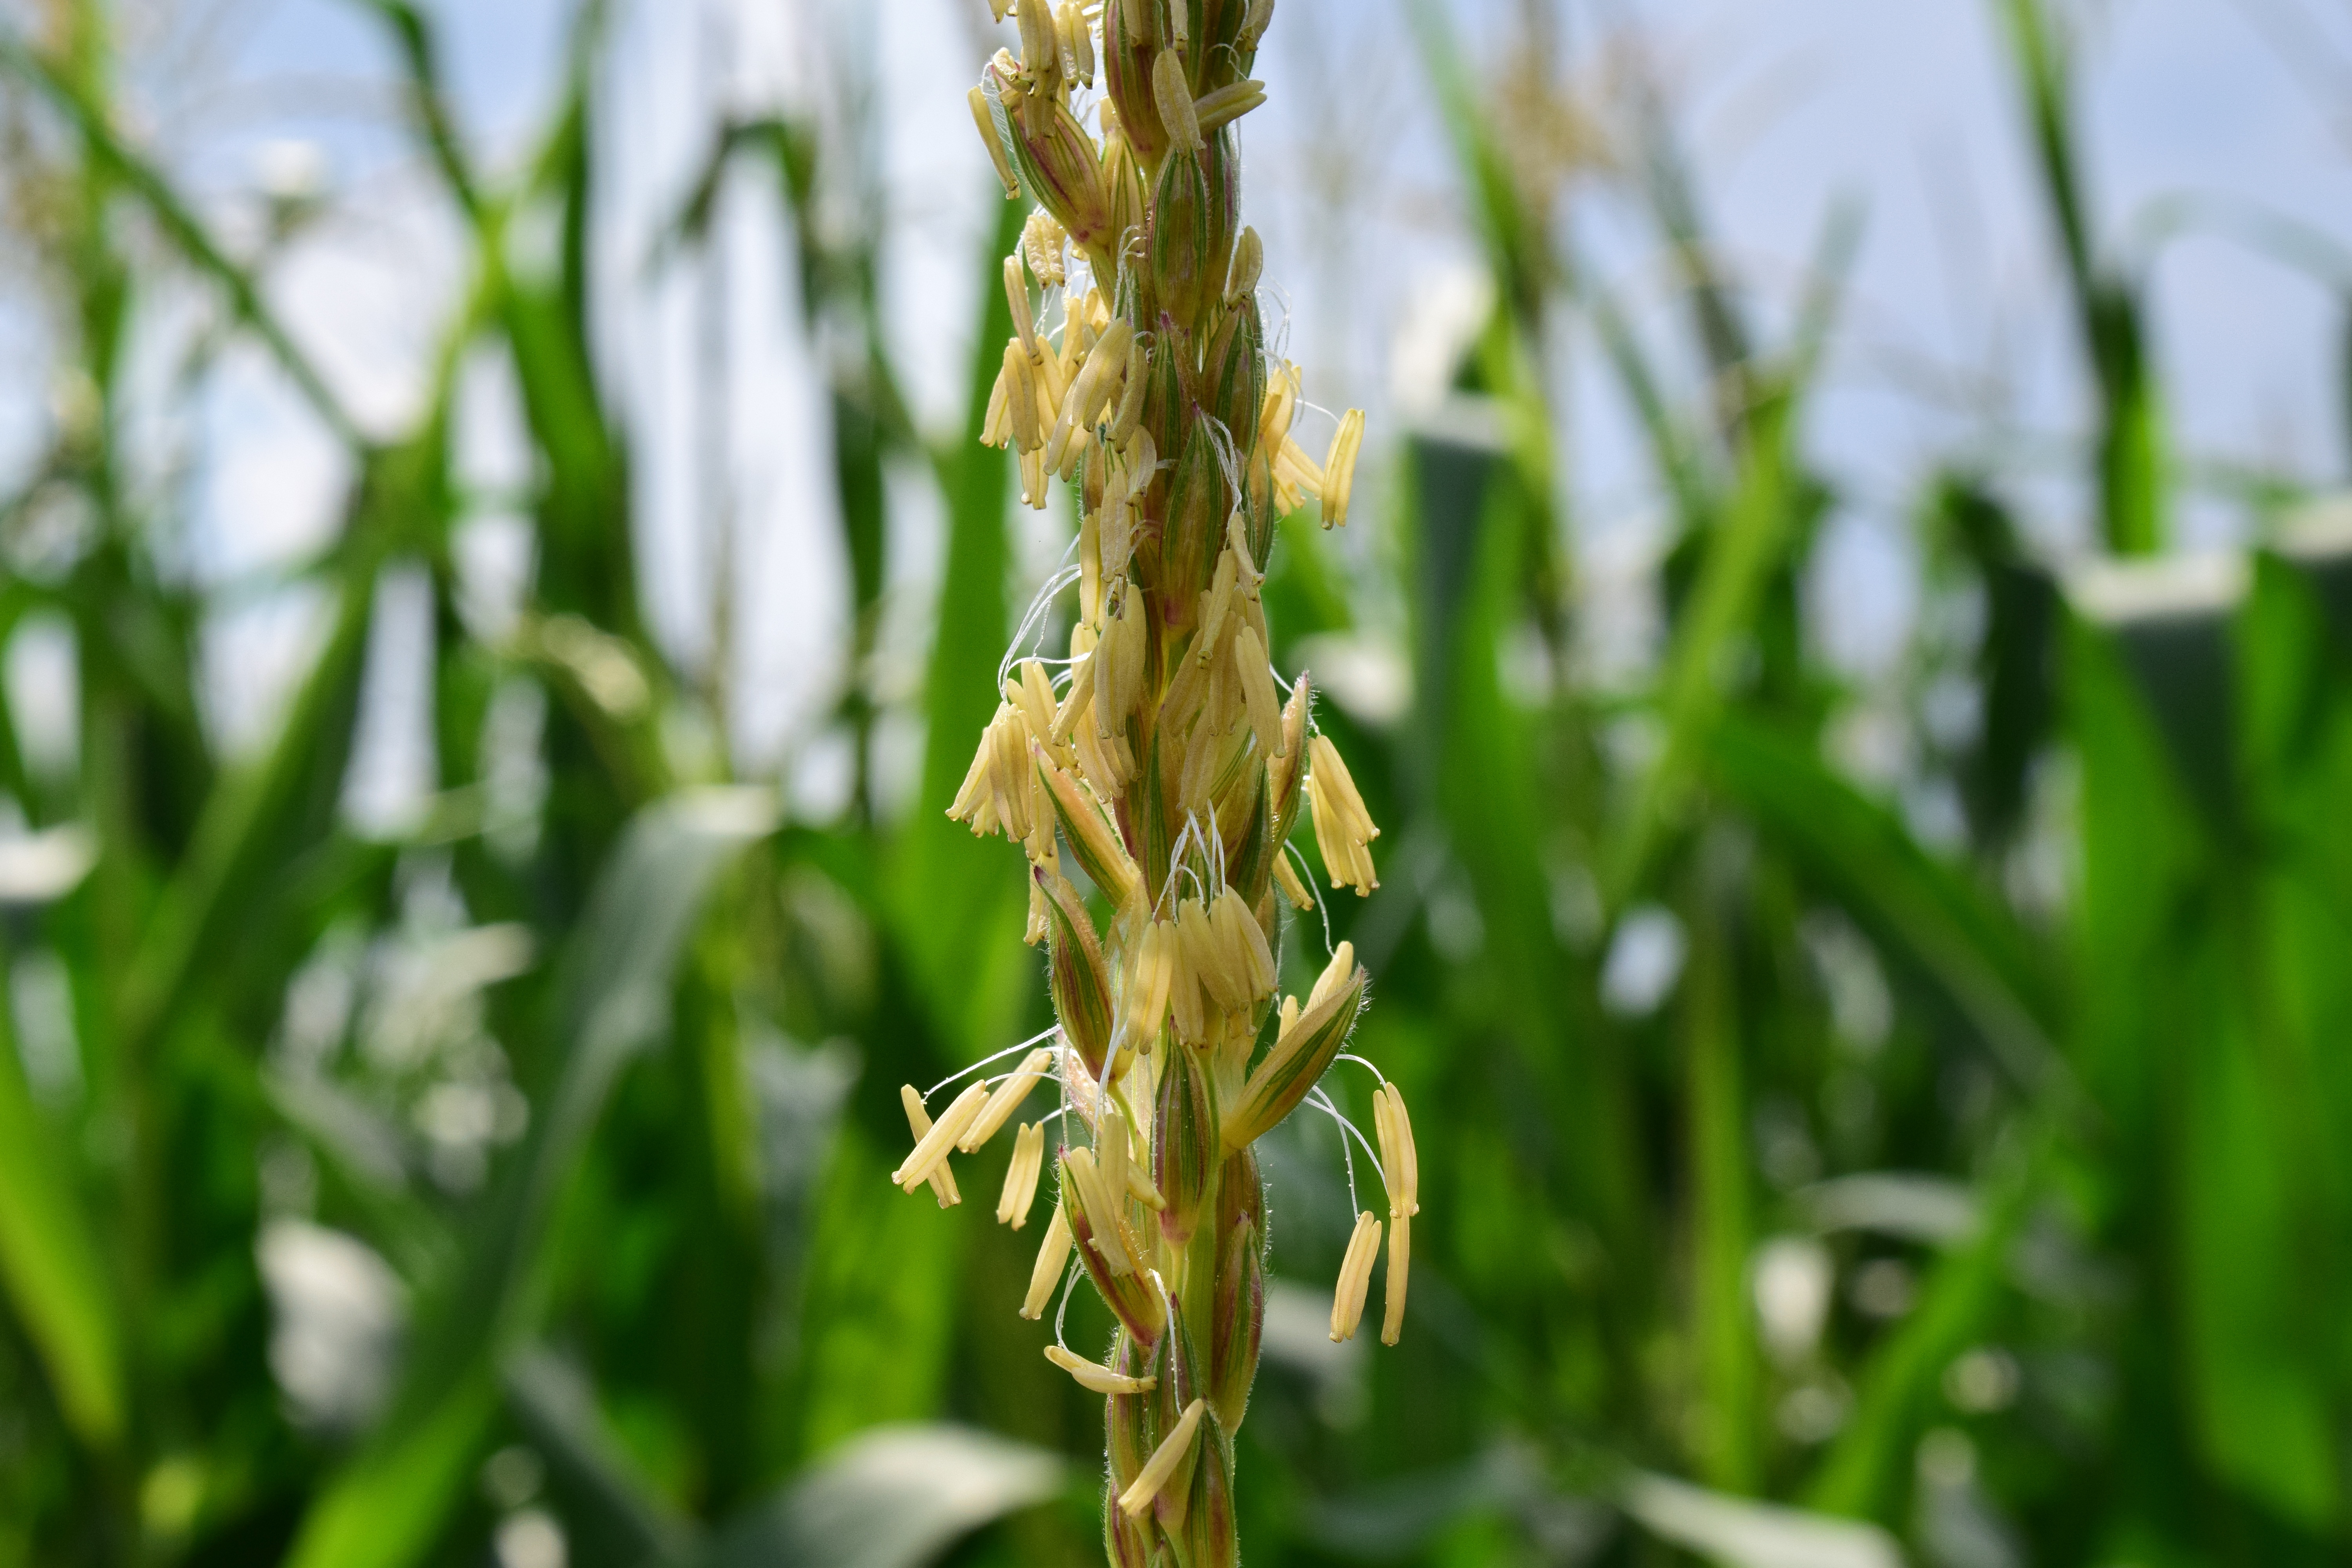
nature, grass, plant, field, meadow, flower, food, green, crop, corn, botany, yellow, agriculture, close, flora, maize, flowering plant, corn flower, blooming corn, grass family, plant stem, land plant, food grain